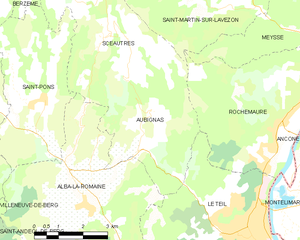
Carte des communes françaises: Aubignas